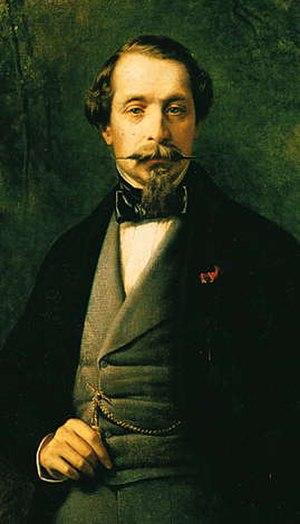
La Confédération des XXII cantons désigne l'une des étapes de formation de la Confédération suisse, la période entre la fin de la domination française en 1813 et la création de l'État fédéral de 1848.
L'alliance franco-sarde est un pacte militaire signé par le Royaume de Sardaigne et l'Empire français le 28 janvier 1859. Il confirme la substance et modifie les détails des accords de Plombières conclus par le Président du conseil Cavour et Napoléon III en juillet 1858.
Le siège d'Alésia est un événement qui a fortement marqué l'historiographie française, en particulier à partir du XIXᵉ siècle. Marquant la fin de l'époque de l'indépendance des peuples celtiques de la Gaule ainsi que le début du contrôle romain sur la région, cet affrontement fut au cœur des problématiques de définition de l'identité nationale et de recherche des origines de la nation française, pour plusieurs raisons : le siège d'Alésia marque d'abord le terme de la résistance organisée contre les armées de César en Gaule, il est donc l'épisode final de la conquête entreprise par le proconsul romain sur un vaste territoire correspondant peu ou prou à la France actuelle ; de plus, le siège d'Alésia consacre l'échec militaire de Vercingétorix à la tête d'une vaste armée coalisée, que d'aucuns ont perçu comme l'embryon d'une nation ou d'un peuple français conscient de son identité.